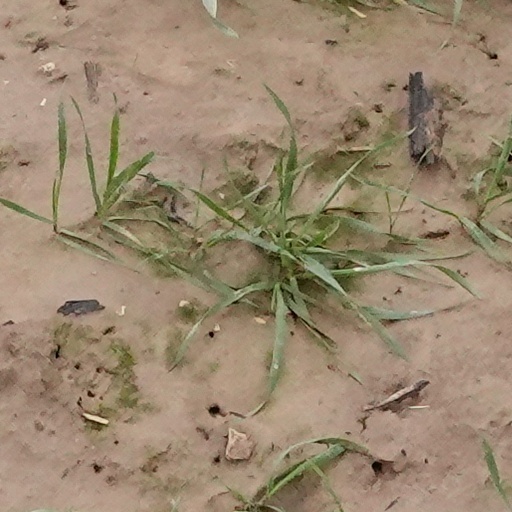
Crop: wheat